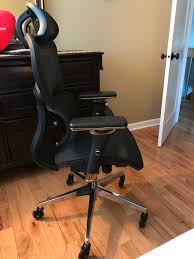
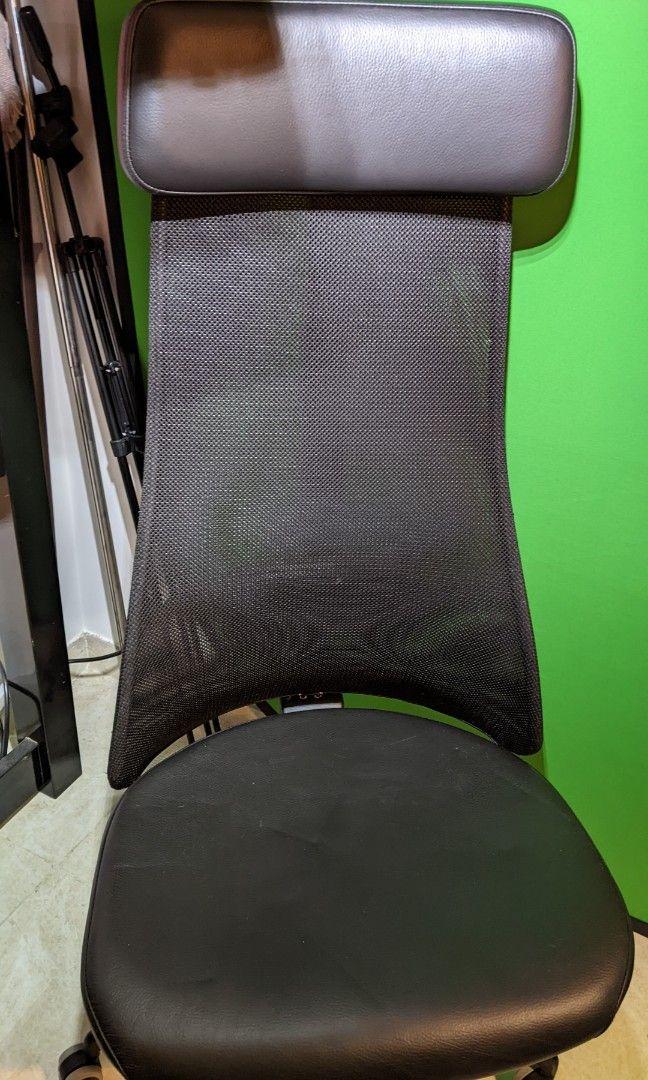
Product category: items_chair
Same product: no